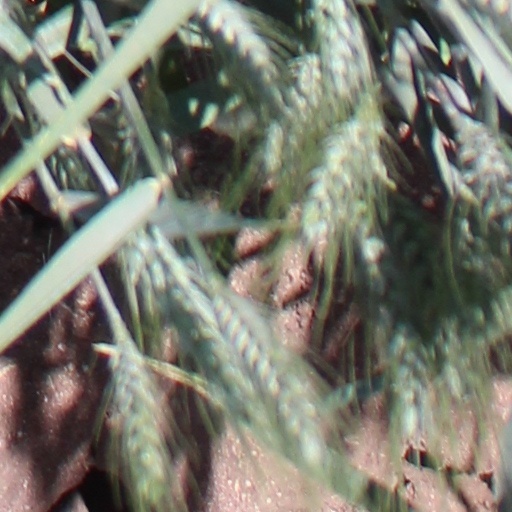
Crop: wheat